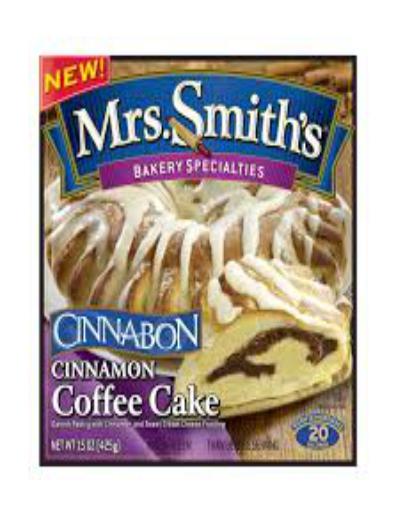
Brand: Cinnabon
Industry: Food